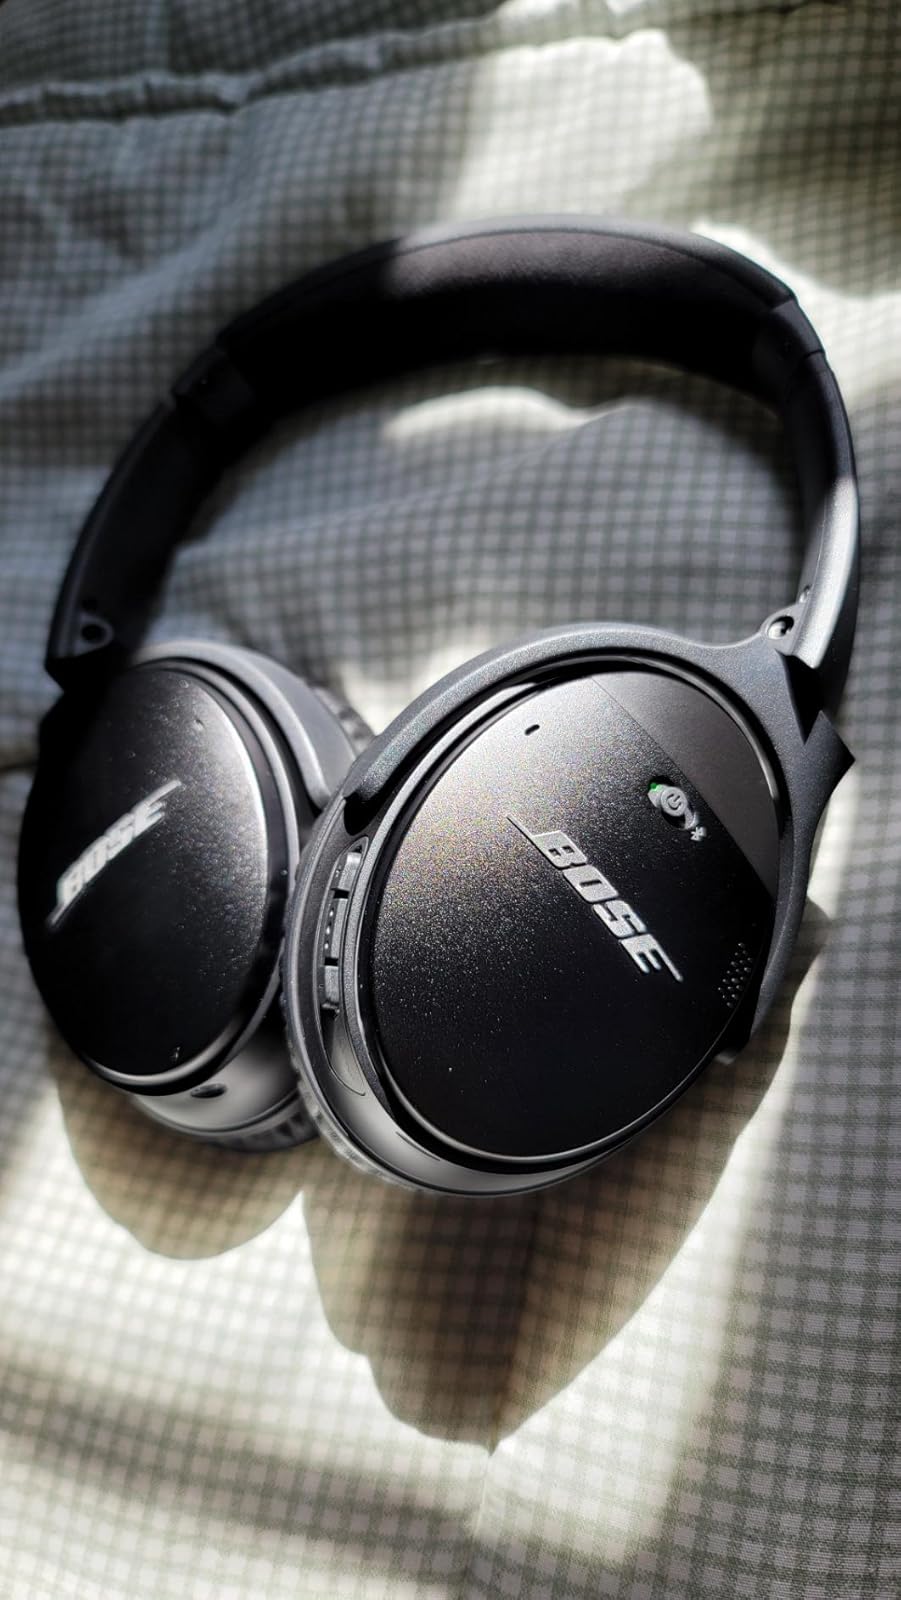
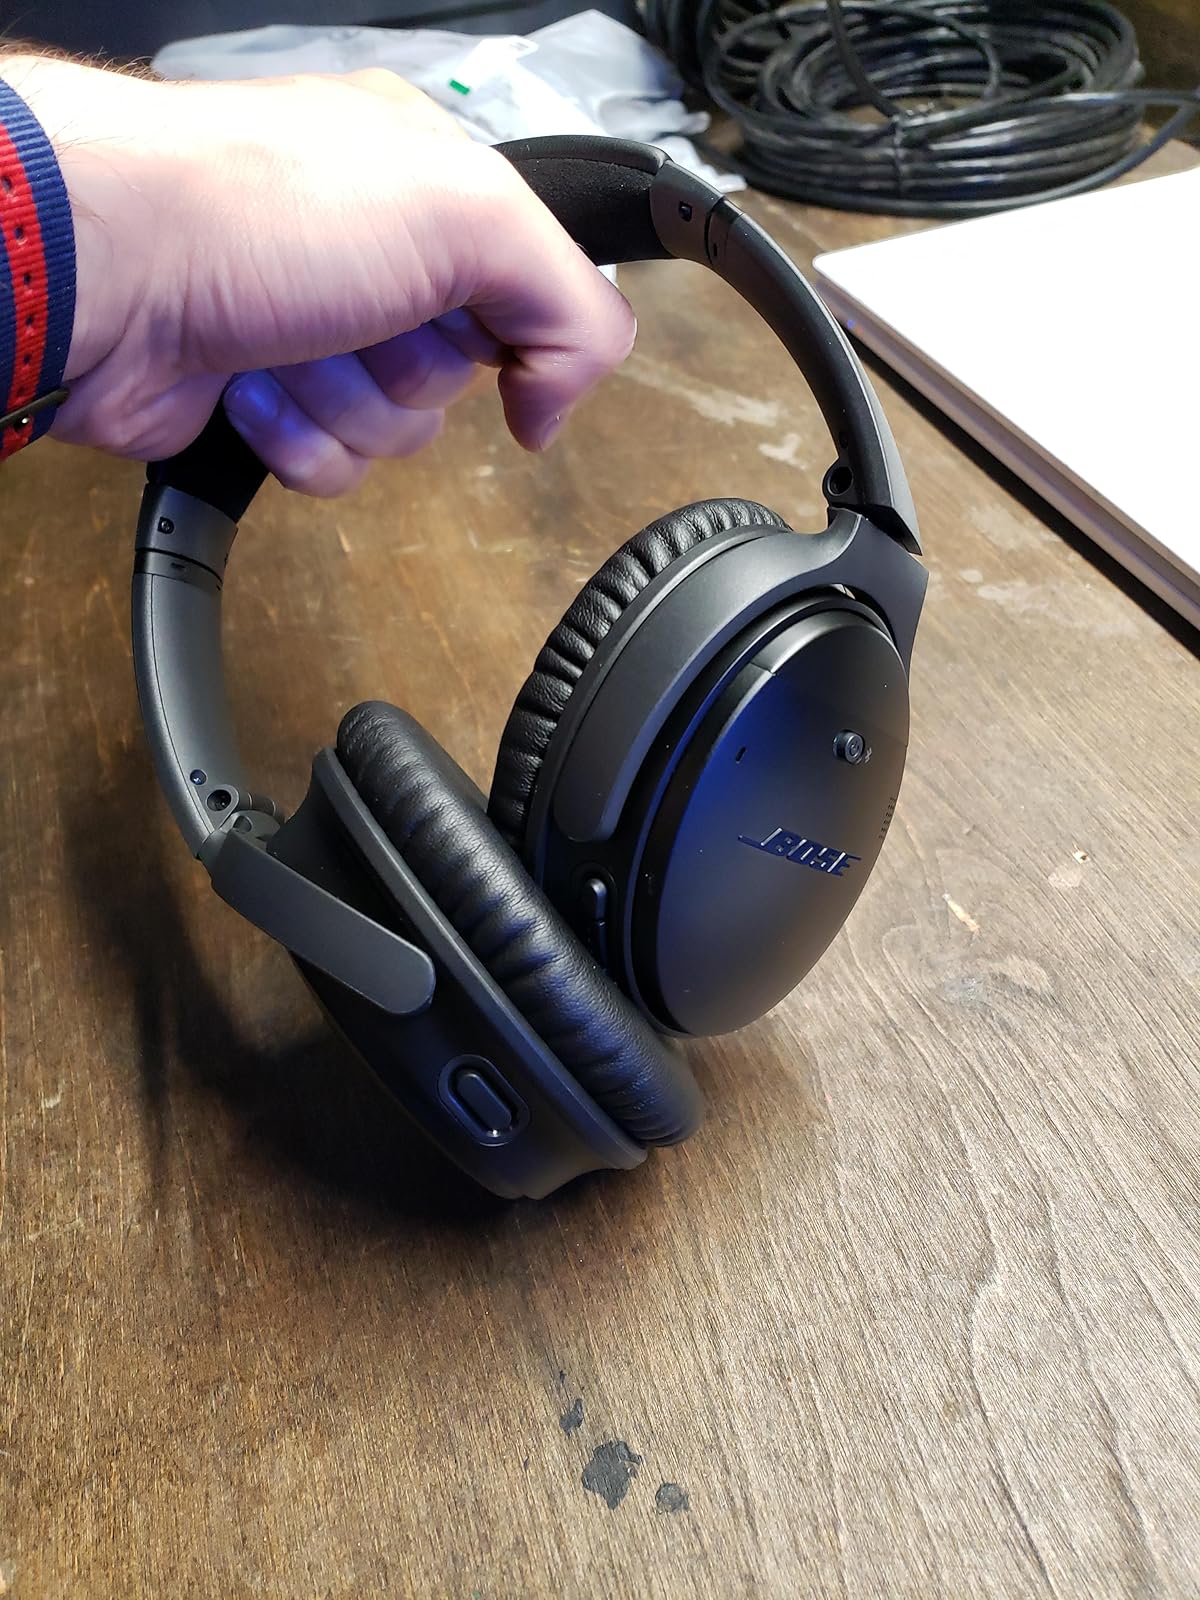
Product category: headphones
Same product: yes